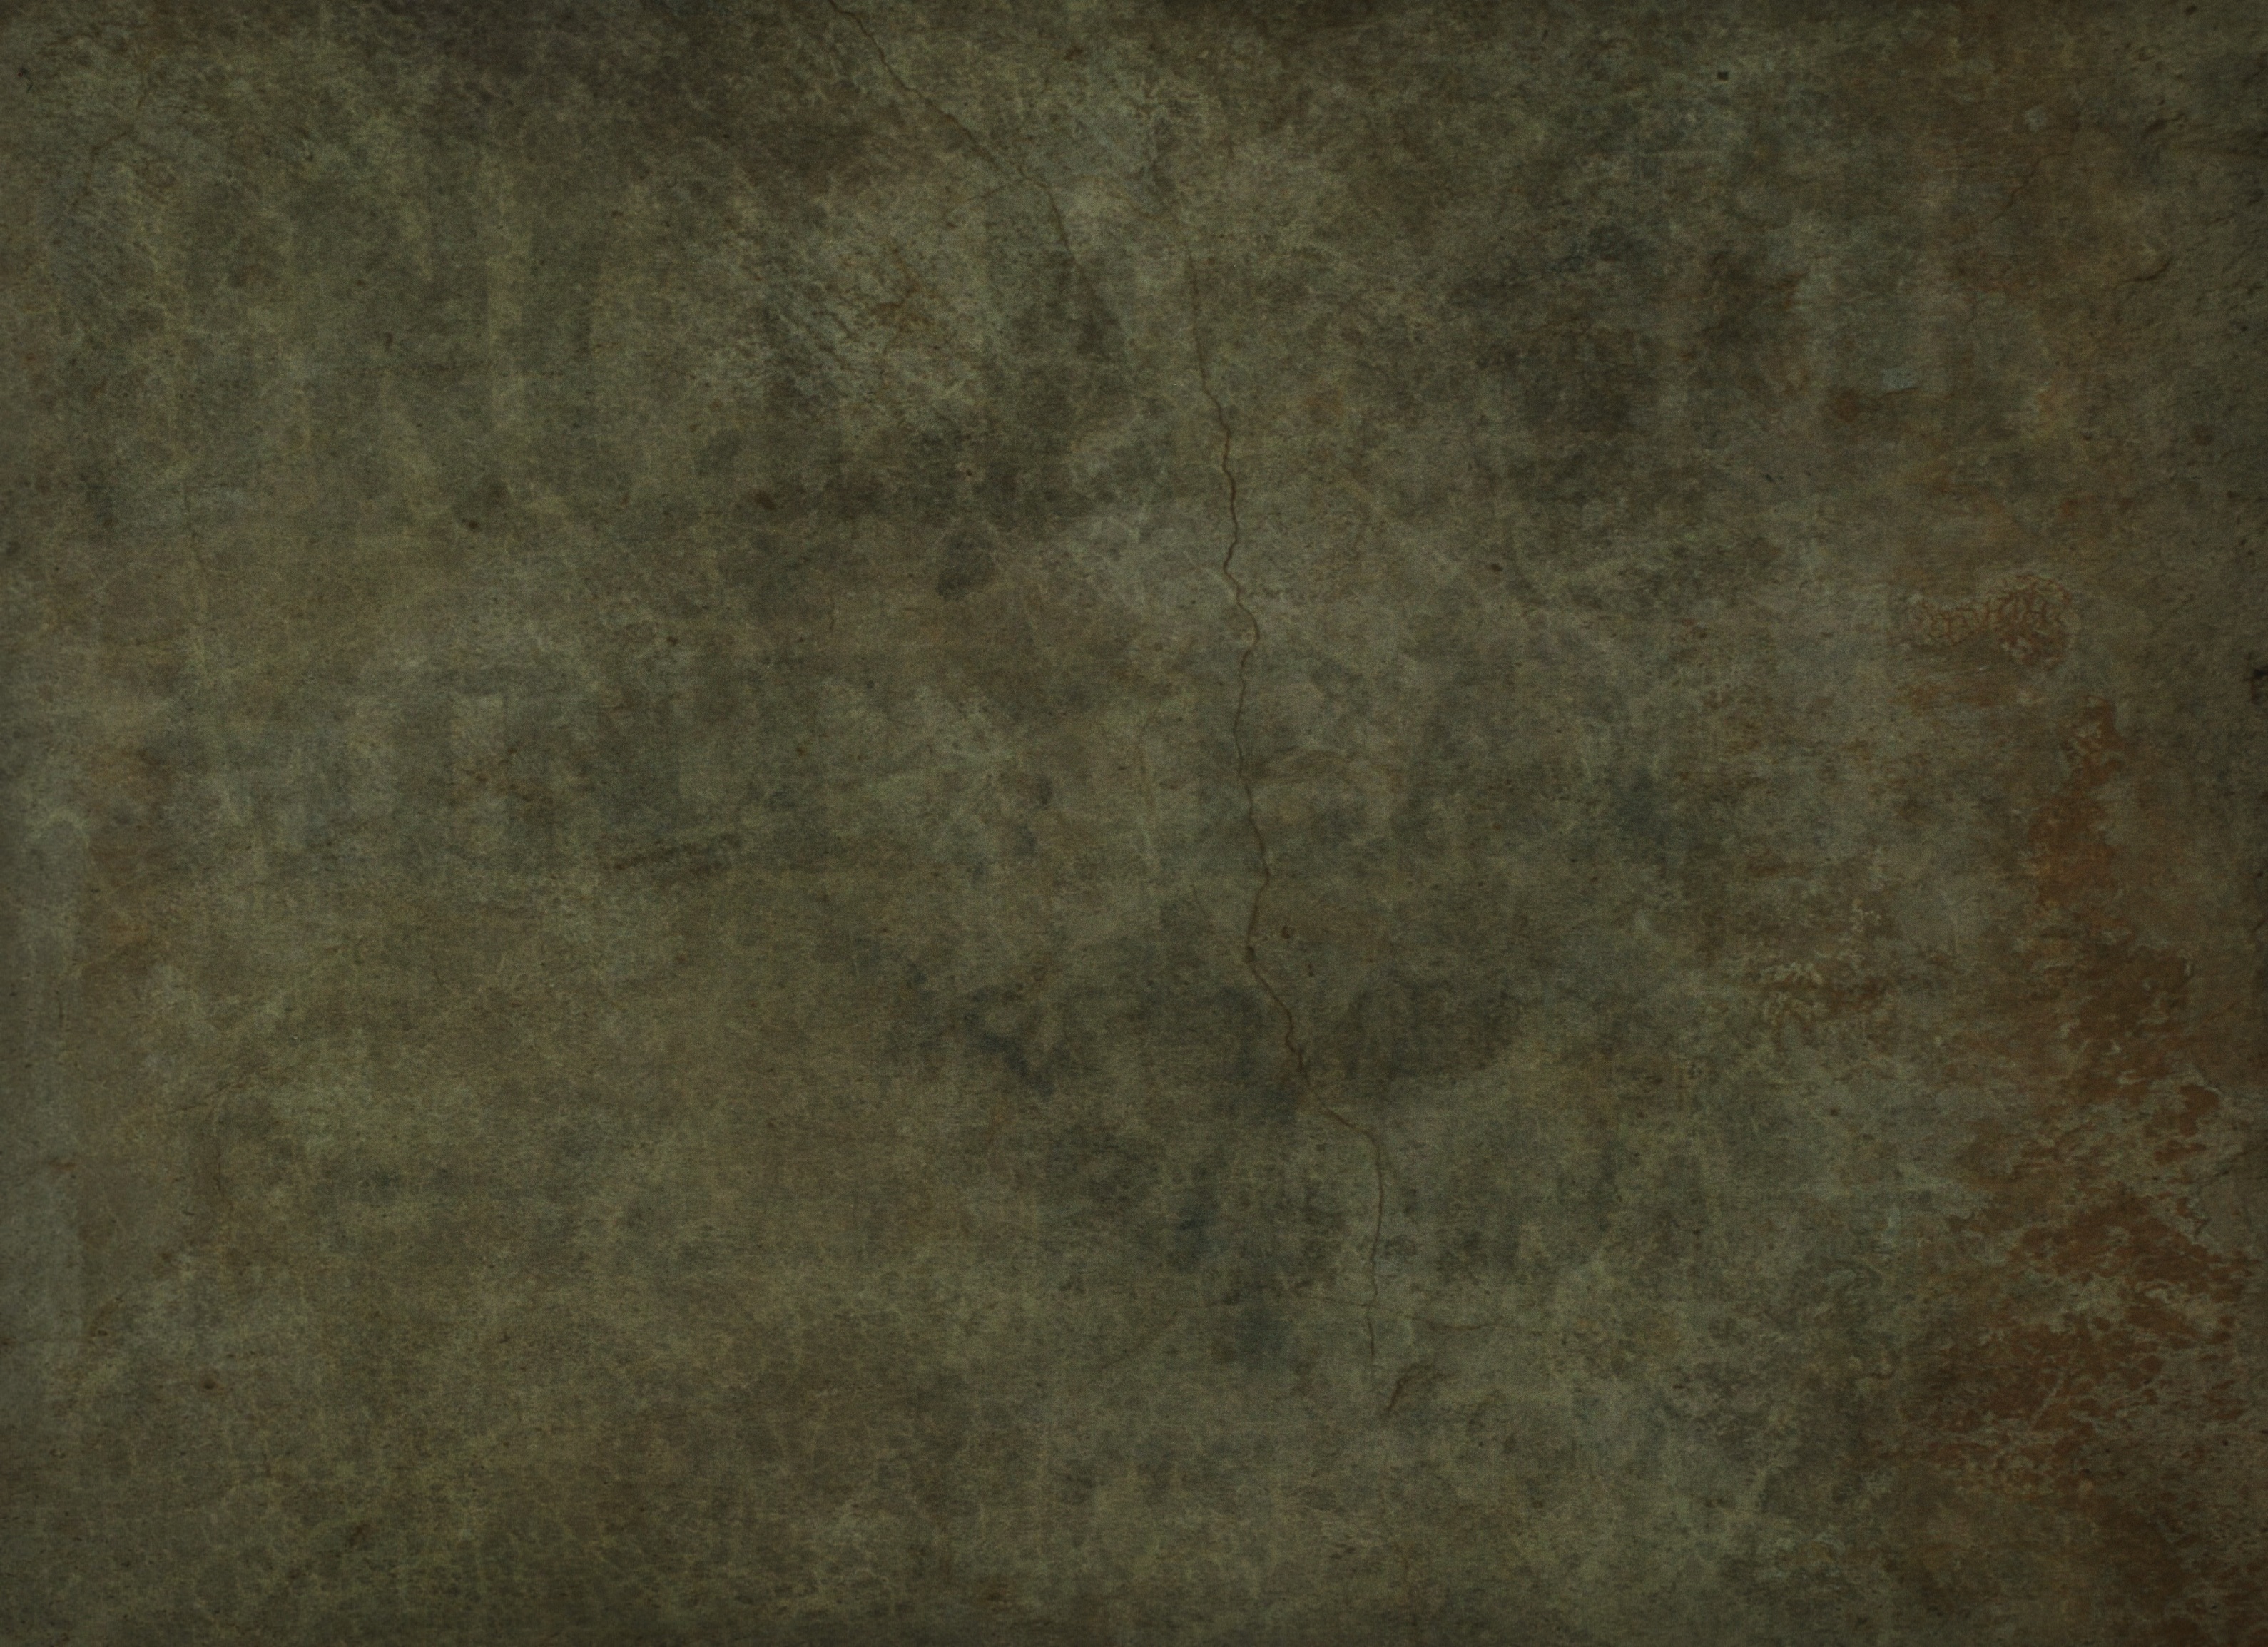
wood, vintage, texture, floor, old, wall, green, crack, tile, decay, material, background, fade, flooring, wood flooring, laminate flooring